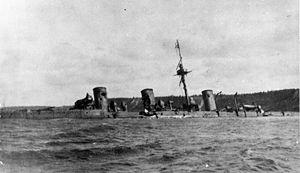
La bataille de Korsakov est un affrontement naval de la guerre russo-japonaise qui eut lieu le 20 août 1904.